Adi Rocha

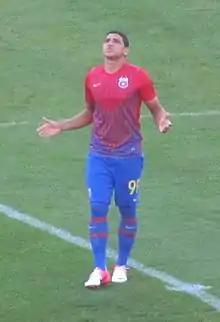
Adi Rocha in 2012

Adi Rocha Sobrinho Filho (born 15 December 1985), commonly known as Adi Rocha or simply Adi, is a Brazilian former professional footballer who played as a striker.